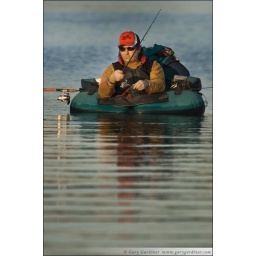
He brought in a couple of small bass citing cold and dirty water as the reasons for few bites.